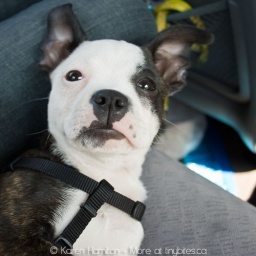
Monday in the car ride home